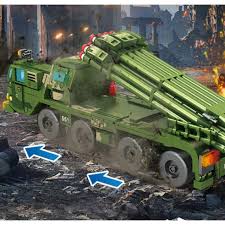
Label: Self Propelled Artillery